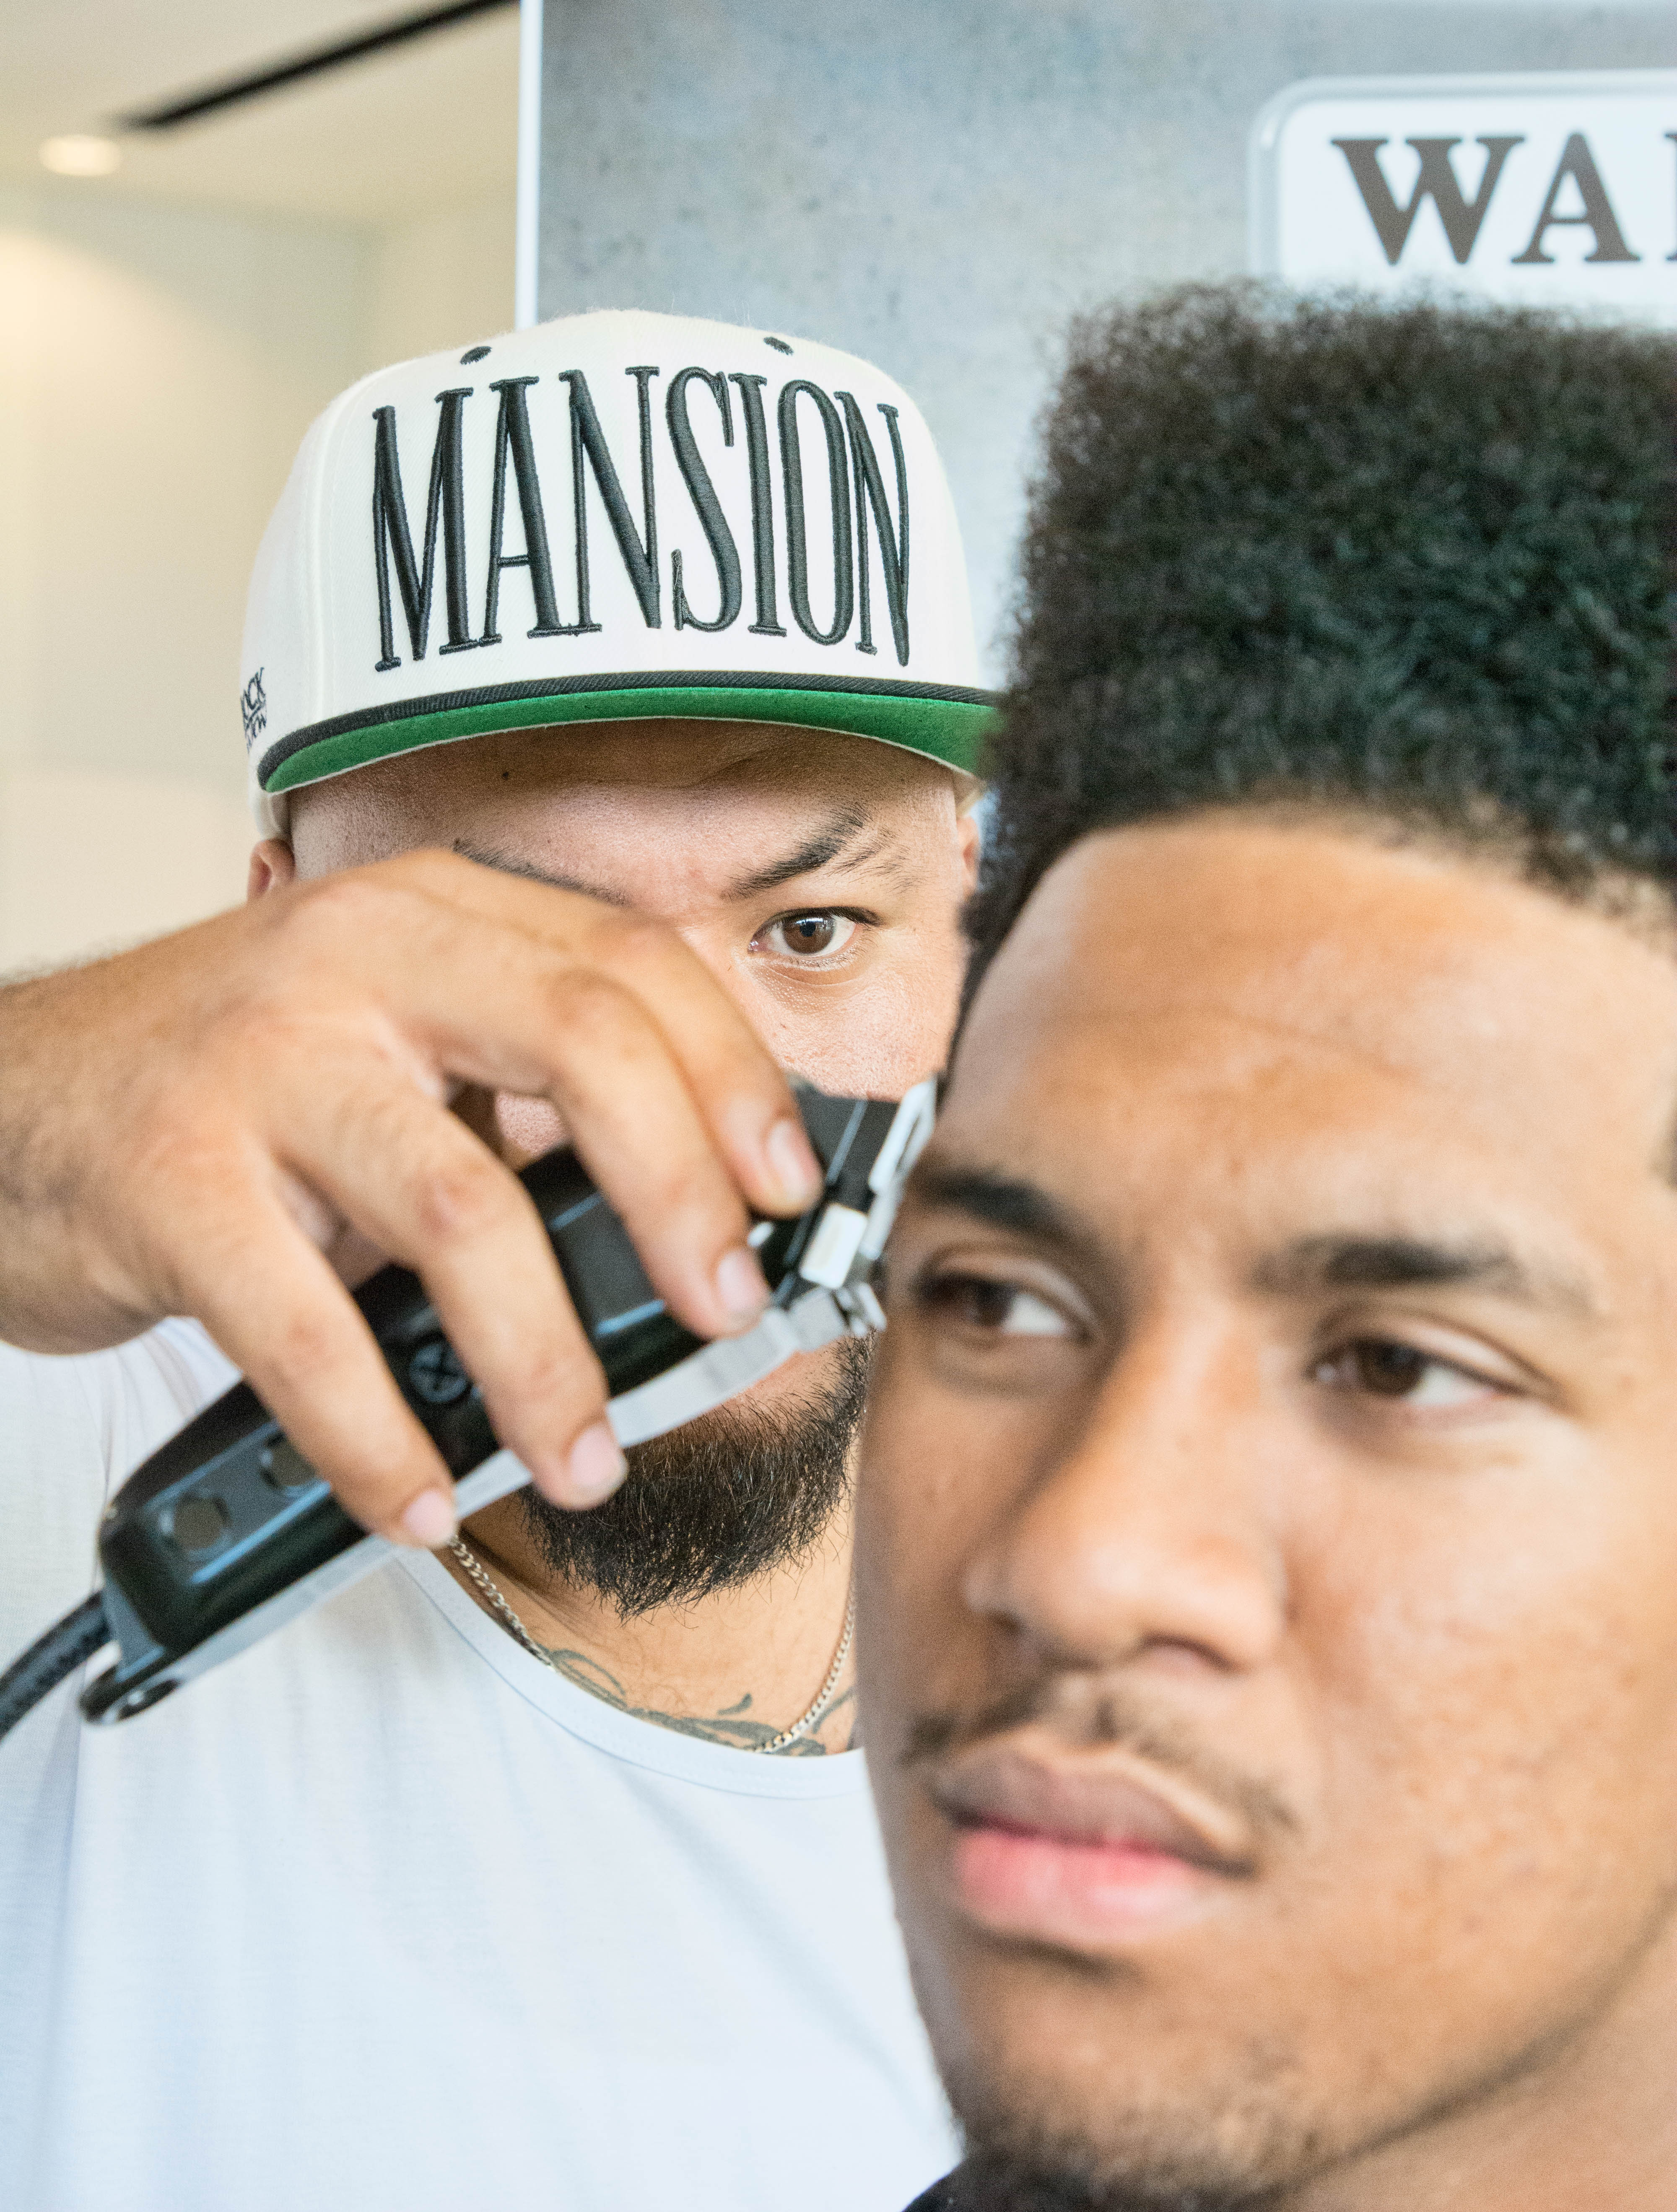
man, person, hair, hairstyle, beard, glasses, cap, head, moustache, clipper, barber, wahl, facial hair